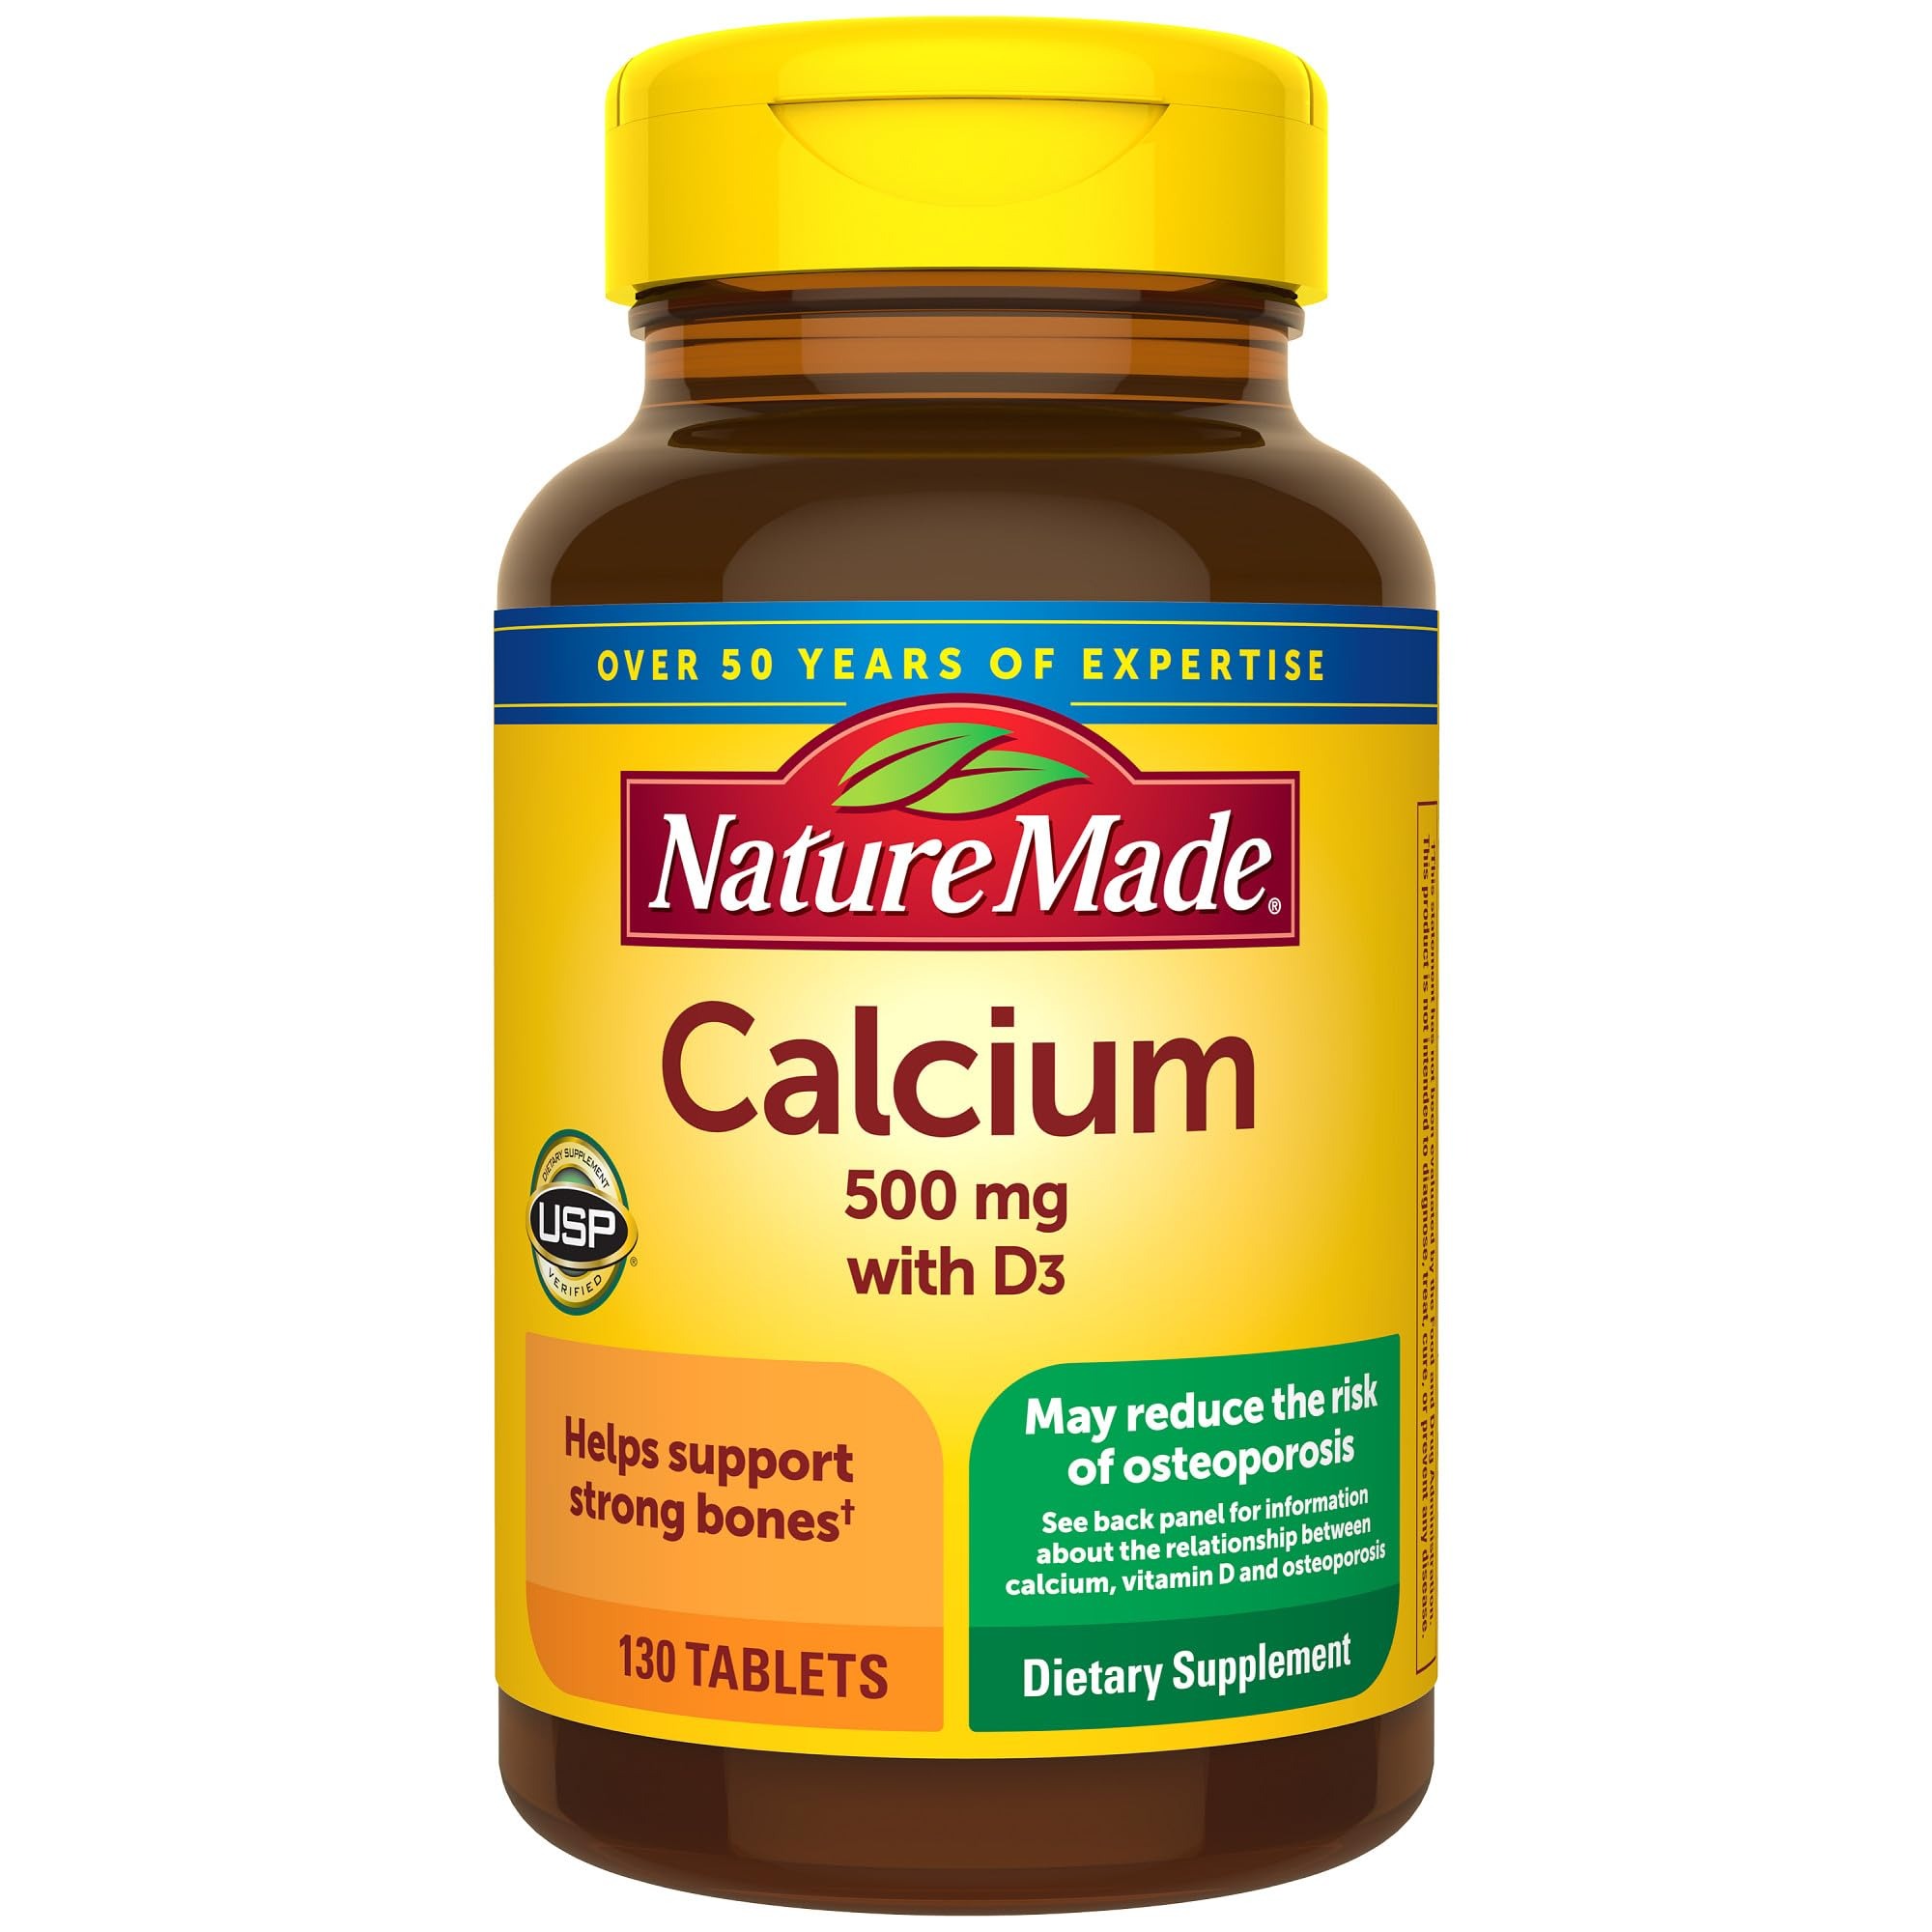
Item Name: Nature Made Calcium, 500 mg, With Vitamin D, Tablets, 130 Count (Pack of 3)
Bullet Point 1: SUPPORTS BONE HEALTH: Provides 500 mg of calcium per tablet, essential for building and maintaining strong bones and teeth.
Bullet Point 2: WITH VITAMIN D FOR BETTER ABSORPTION: Vitamin D helps enhance calcium absorption, ensuring you get the most out of each dose for optimal bone health.
Bullet Point 3: PROMOTES SKELETAL WELL-BEING: Supports overall bone density and health, especially important for maintaining bone strength as you age.
Bullet Point 4: 130-TABLET BOTTLE (3 PACK): Each bottle contains 130 tablets, offering a generous supply for long-term use, and the pack of 3 ensures great value.
Bullet Point 5: SAFE AND EFFECTIVE FORMULATION: Nature Made is known for using high-quality ingredients, providing a reliable supplement to support your daily health needs.
Value: 390.0
Unit: Count

Price: 12.74